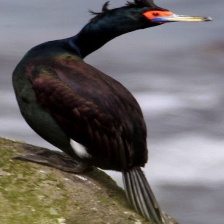
Species: RED FACED CORMORANT
Scientific name: PHALACROCORAX URILE